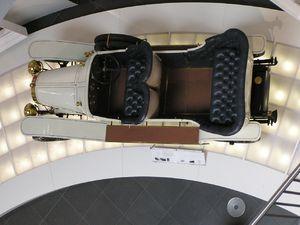
L'Audi Type E est un modèle d'automobile Audi produite de 1913 à 1924.